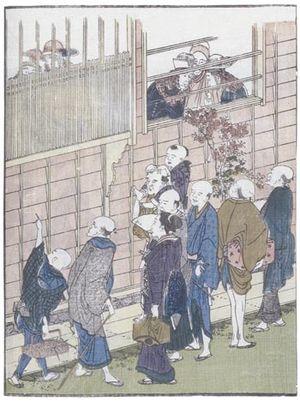
Les relations entre le Japon et les Pays-Bas commencent en 1609, quand les premières liaisons commerciales furent établies.